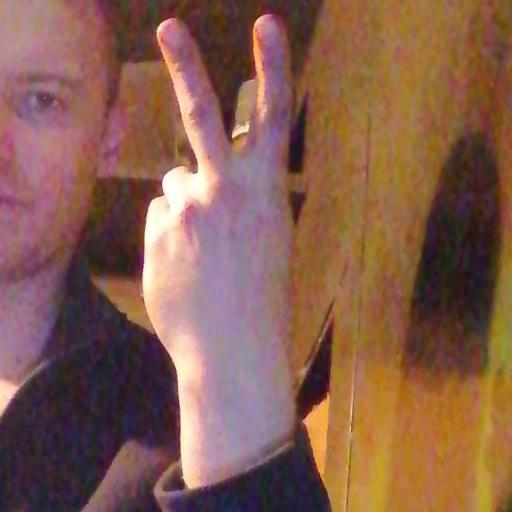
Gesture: peace_inverted